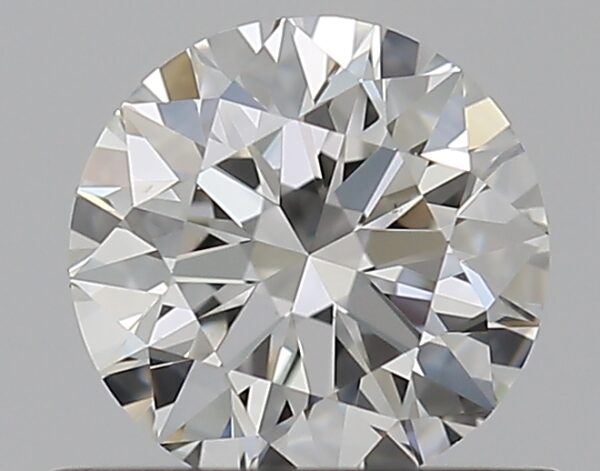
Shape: round
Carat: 0.5
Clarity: VS1
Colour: G
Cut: EX
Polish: EX
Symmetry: EX
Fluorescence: N
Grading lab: GIA
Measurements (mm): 5.06 x 5.1 x 3.17